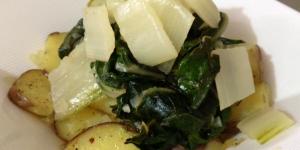
ensalada caliente de acelgas con patatas